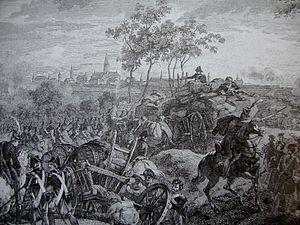
Thionville (57) - Siège de 1792
Le siège de Thionville fut mis le 24 août 1792 par une armée coalisée de 20 000 Autrichiens et 16 000 émigrés français commandée par Frédéric Louis de Hohenlohe-Ingelfingen. La ville défendue par Georges Félix de Wimpffen tint tête aux coalisés pendant un mois jusqu'à ce que ces derniers lèvent le siège le 16 octobre.